Richard Power (Parnellite MP)

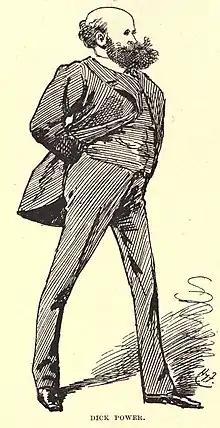
Caricature of Richard 'Dick' Power, by Harry Furniss.

Richard Power (1851 – 29 November 1891) was an Irish nationalist politician and MP in the House of Commons of the United Kingdom of Great Britain and Ireland and as member of the Home Rule League and the Irish Parliamentary Party represented Waterford City from 6 February 1874 until his death at the early age of 40, in 1891.